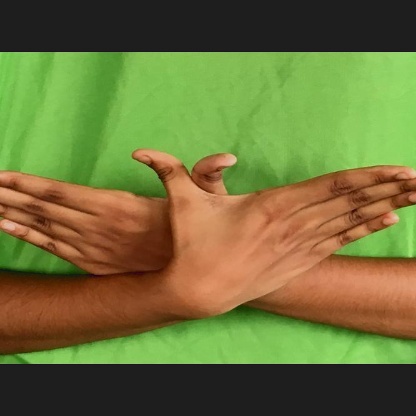
Mudra: Garuda